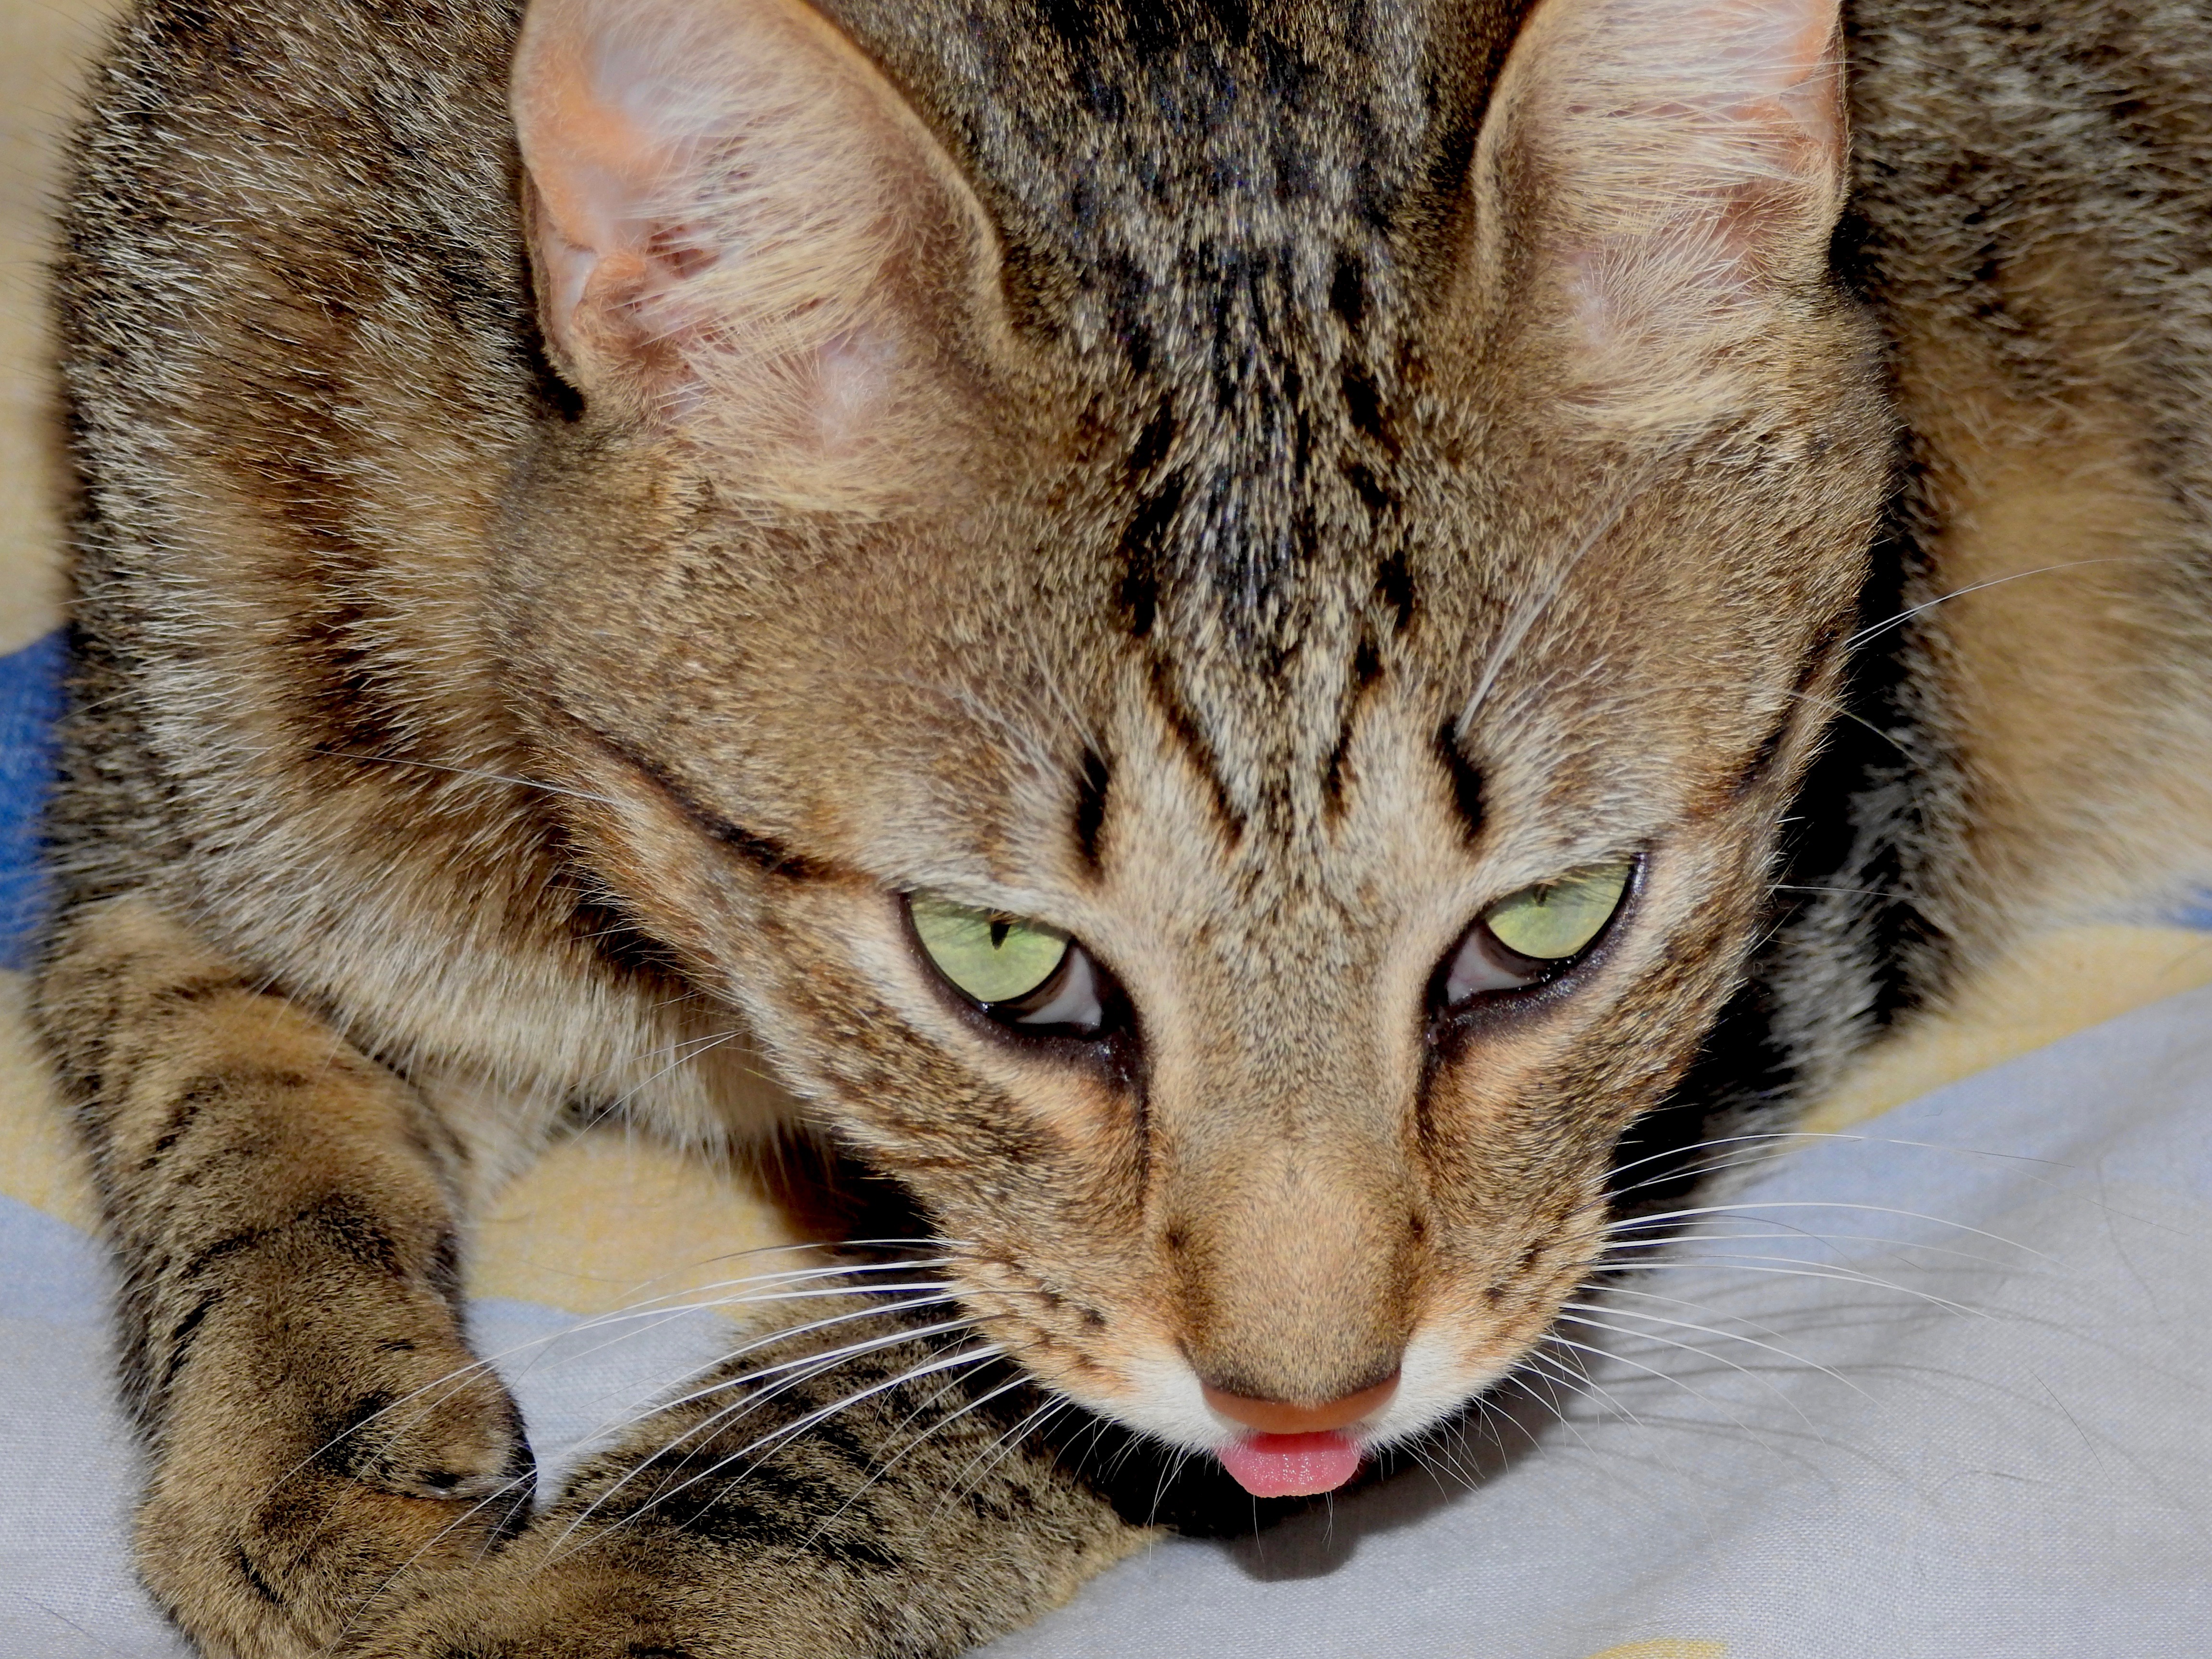
cat, dragon li, fauna, whiskers, mammal, tabby cat, small to medium sized cats, cat like mammal, eye, close up, european shorthair, domestic short haired cat, wild cat, fur, toyger, wildlife, snout, california spangled, pixie bob, ocicat, bengal, organism, sokoke, american shorthair, asian, carnivoran, aegean cat, egyptian mau, chausie, kitten